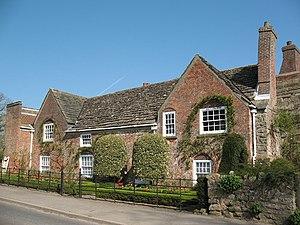
Cette liste des musées du North Yorkshire, Angleterre contient des musées qui sont définis dans ce contexte comme des institutions qui recueillent et soignent des objets d'intérêt culturel, artistique, scientifique ou historique. leurs collections ou expositions connexes disponibles pour la consultation publique. Sont également inclus les galeries d'art à but non lucratif et les galeries d'art universitaires. Les musées virtuels ne sont pas inclus.